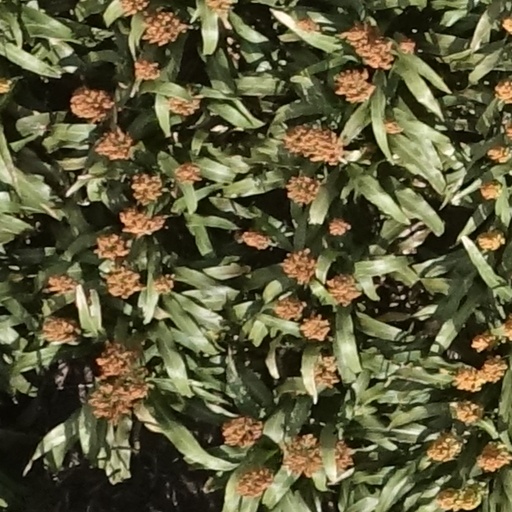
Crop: sorghum